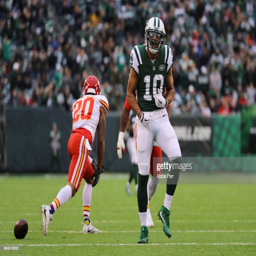
american football player # reacts during their game .